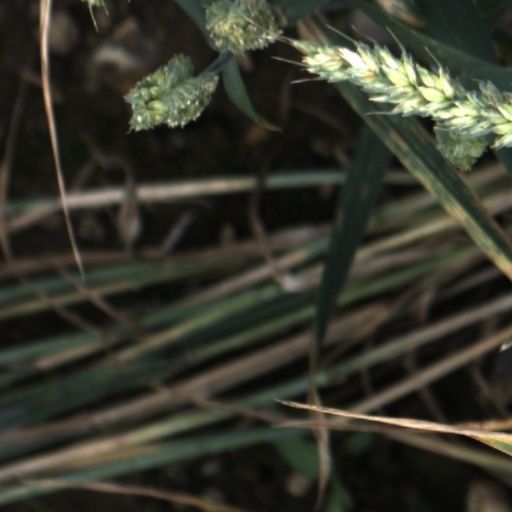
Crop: wheat